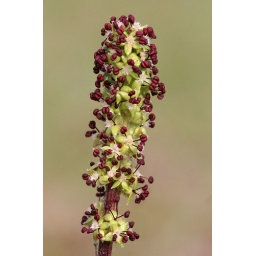
Strange flower dominated by rusty brown stamens and anthers and finishing with a head of burrs that stick in everything